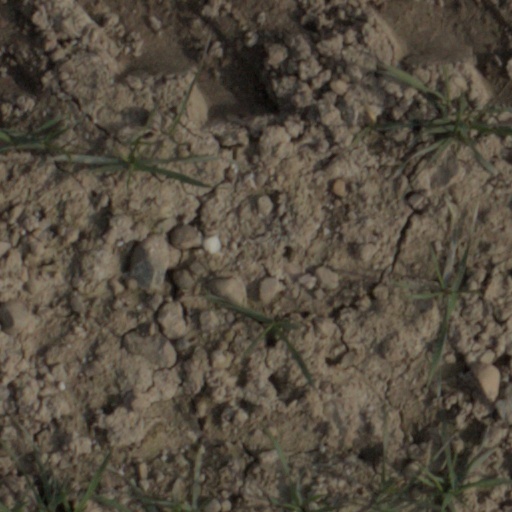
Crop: wheat